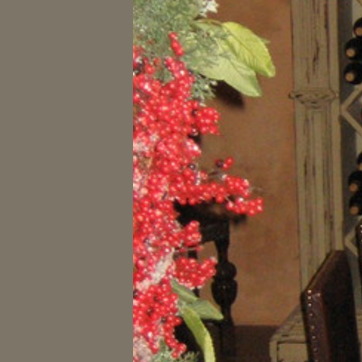
Material: foliage